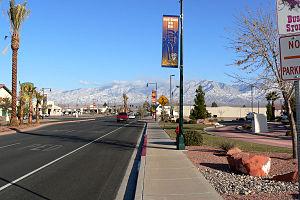
La ville de Mesquite est située dans les comtés de Clark et Lincoln, dans l’État du Nevada, aux États-Unis. Sa population s’élevait à 15 276 habitants lors du recensement de 2010, estimée à 18 541 habitants en 2017.